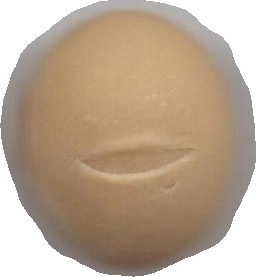
Variety: Dega